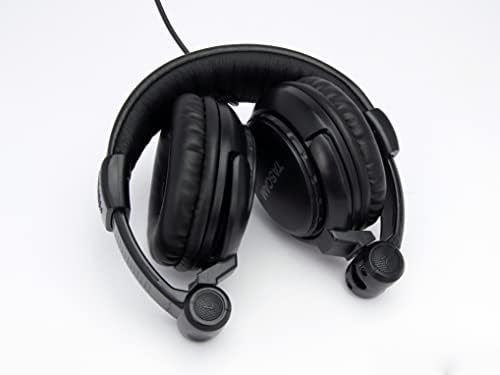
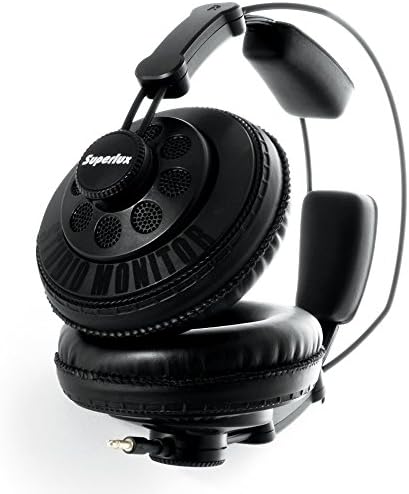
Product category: headphones
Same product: no